Soddo (woreda)

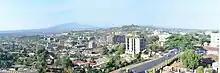
Skyline of Sodo town center

Soddo (Amharic: ሶዶ) is one of the woredas in the Southern Nations, Nationalities, and Peoples' Region of Ethiopia. This woreda is named after the Soddo Gurage people. It is Part of the Gurage Zone of the Southern Nations, Nationalities, and People's Region. Soddo is bordered on the south by Meskane, and on the west, north and east by the Oromia Region. The administrative center of Soddo is Bue; other towns include Kela.